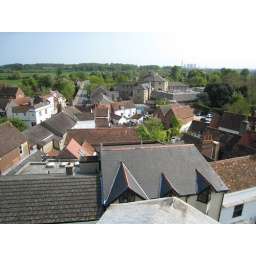
View South from the Town Hall roof with the Old Gaol, Abingdon bridge and Didcot power station in the far distance.